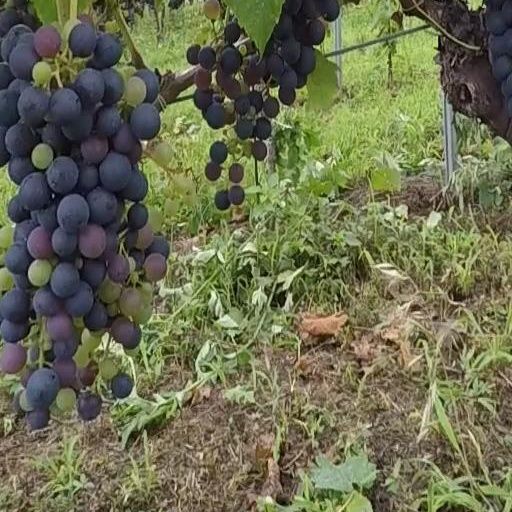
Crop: grape